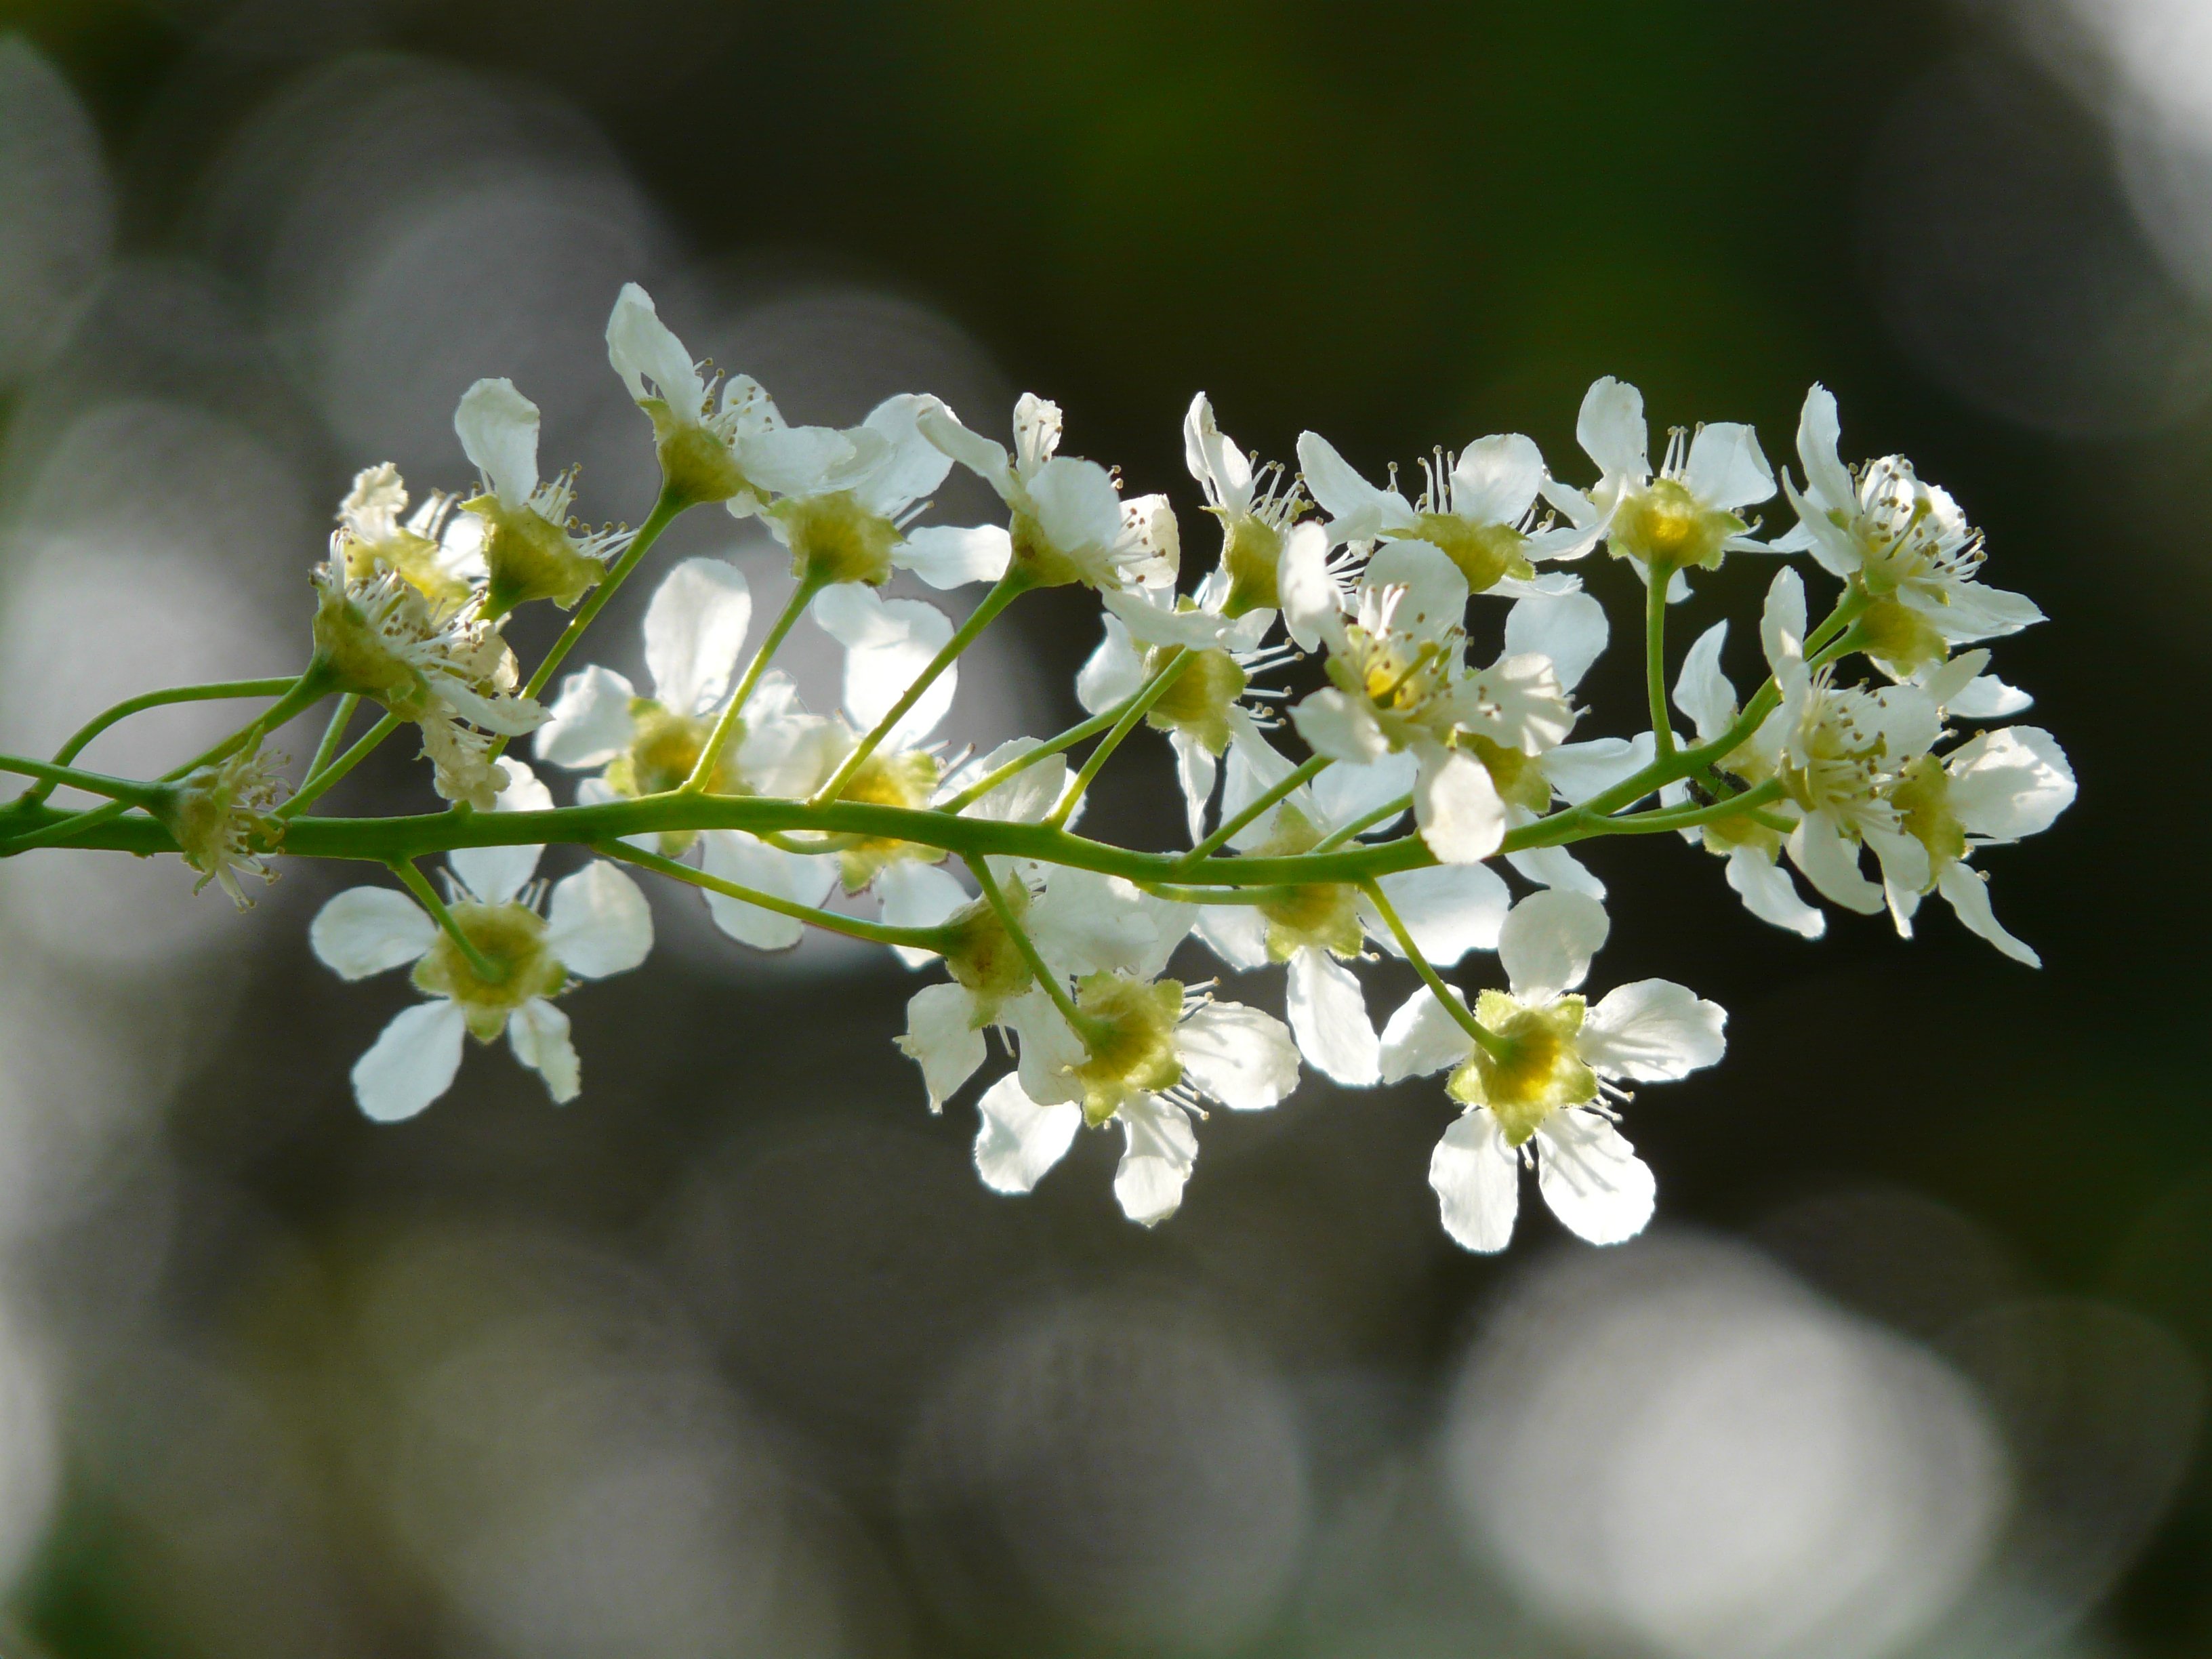
tree, branch, blossom, plant, white, fruit, berry, flower, bloom, food, spring, produce, botany, flora, wildflower, flowers, close up, shrub, macro photography, jasmine, prunus spinosa, flowering plant, black cherry, land plant, common bird cherry